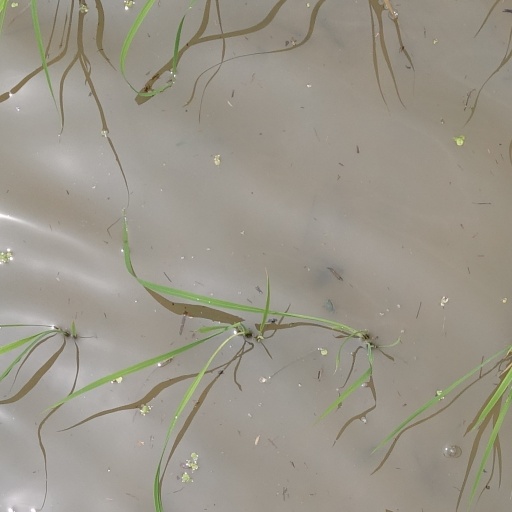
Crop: rice